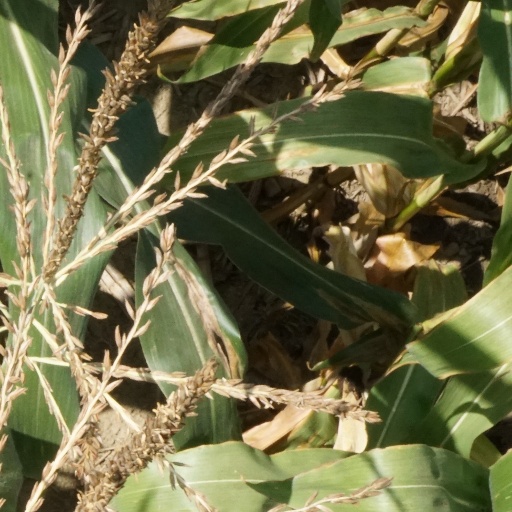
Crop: maize; corn